Michael Godfrey

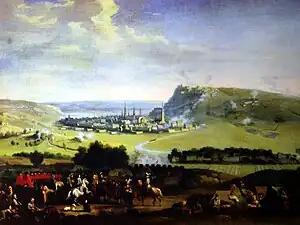
Siege of Namur (1695)

On their arrival at Namur, then besieged by William, the king invited them to dinner in his tent. They went out of curiosity into the trenches, where a cannon-ball from the works of the besieged killed Godfrey as he stood near the king on 17 July 1695.